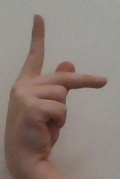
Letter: dha